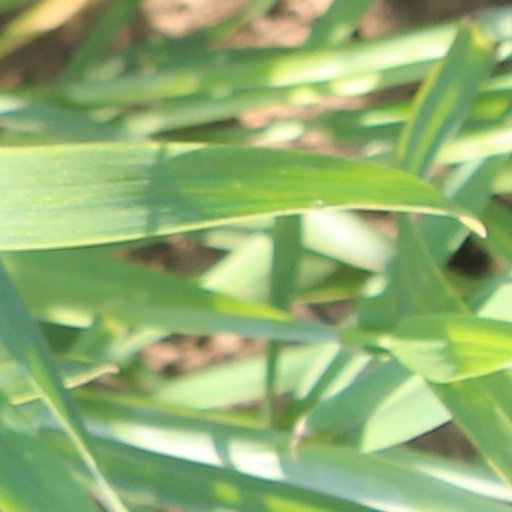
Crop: wheat